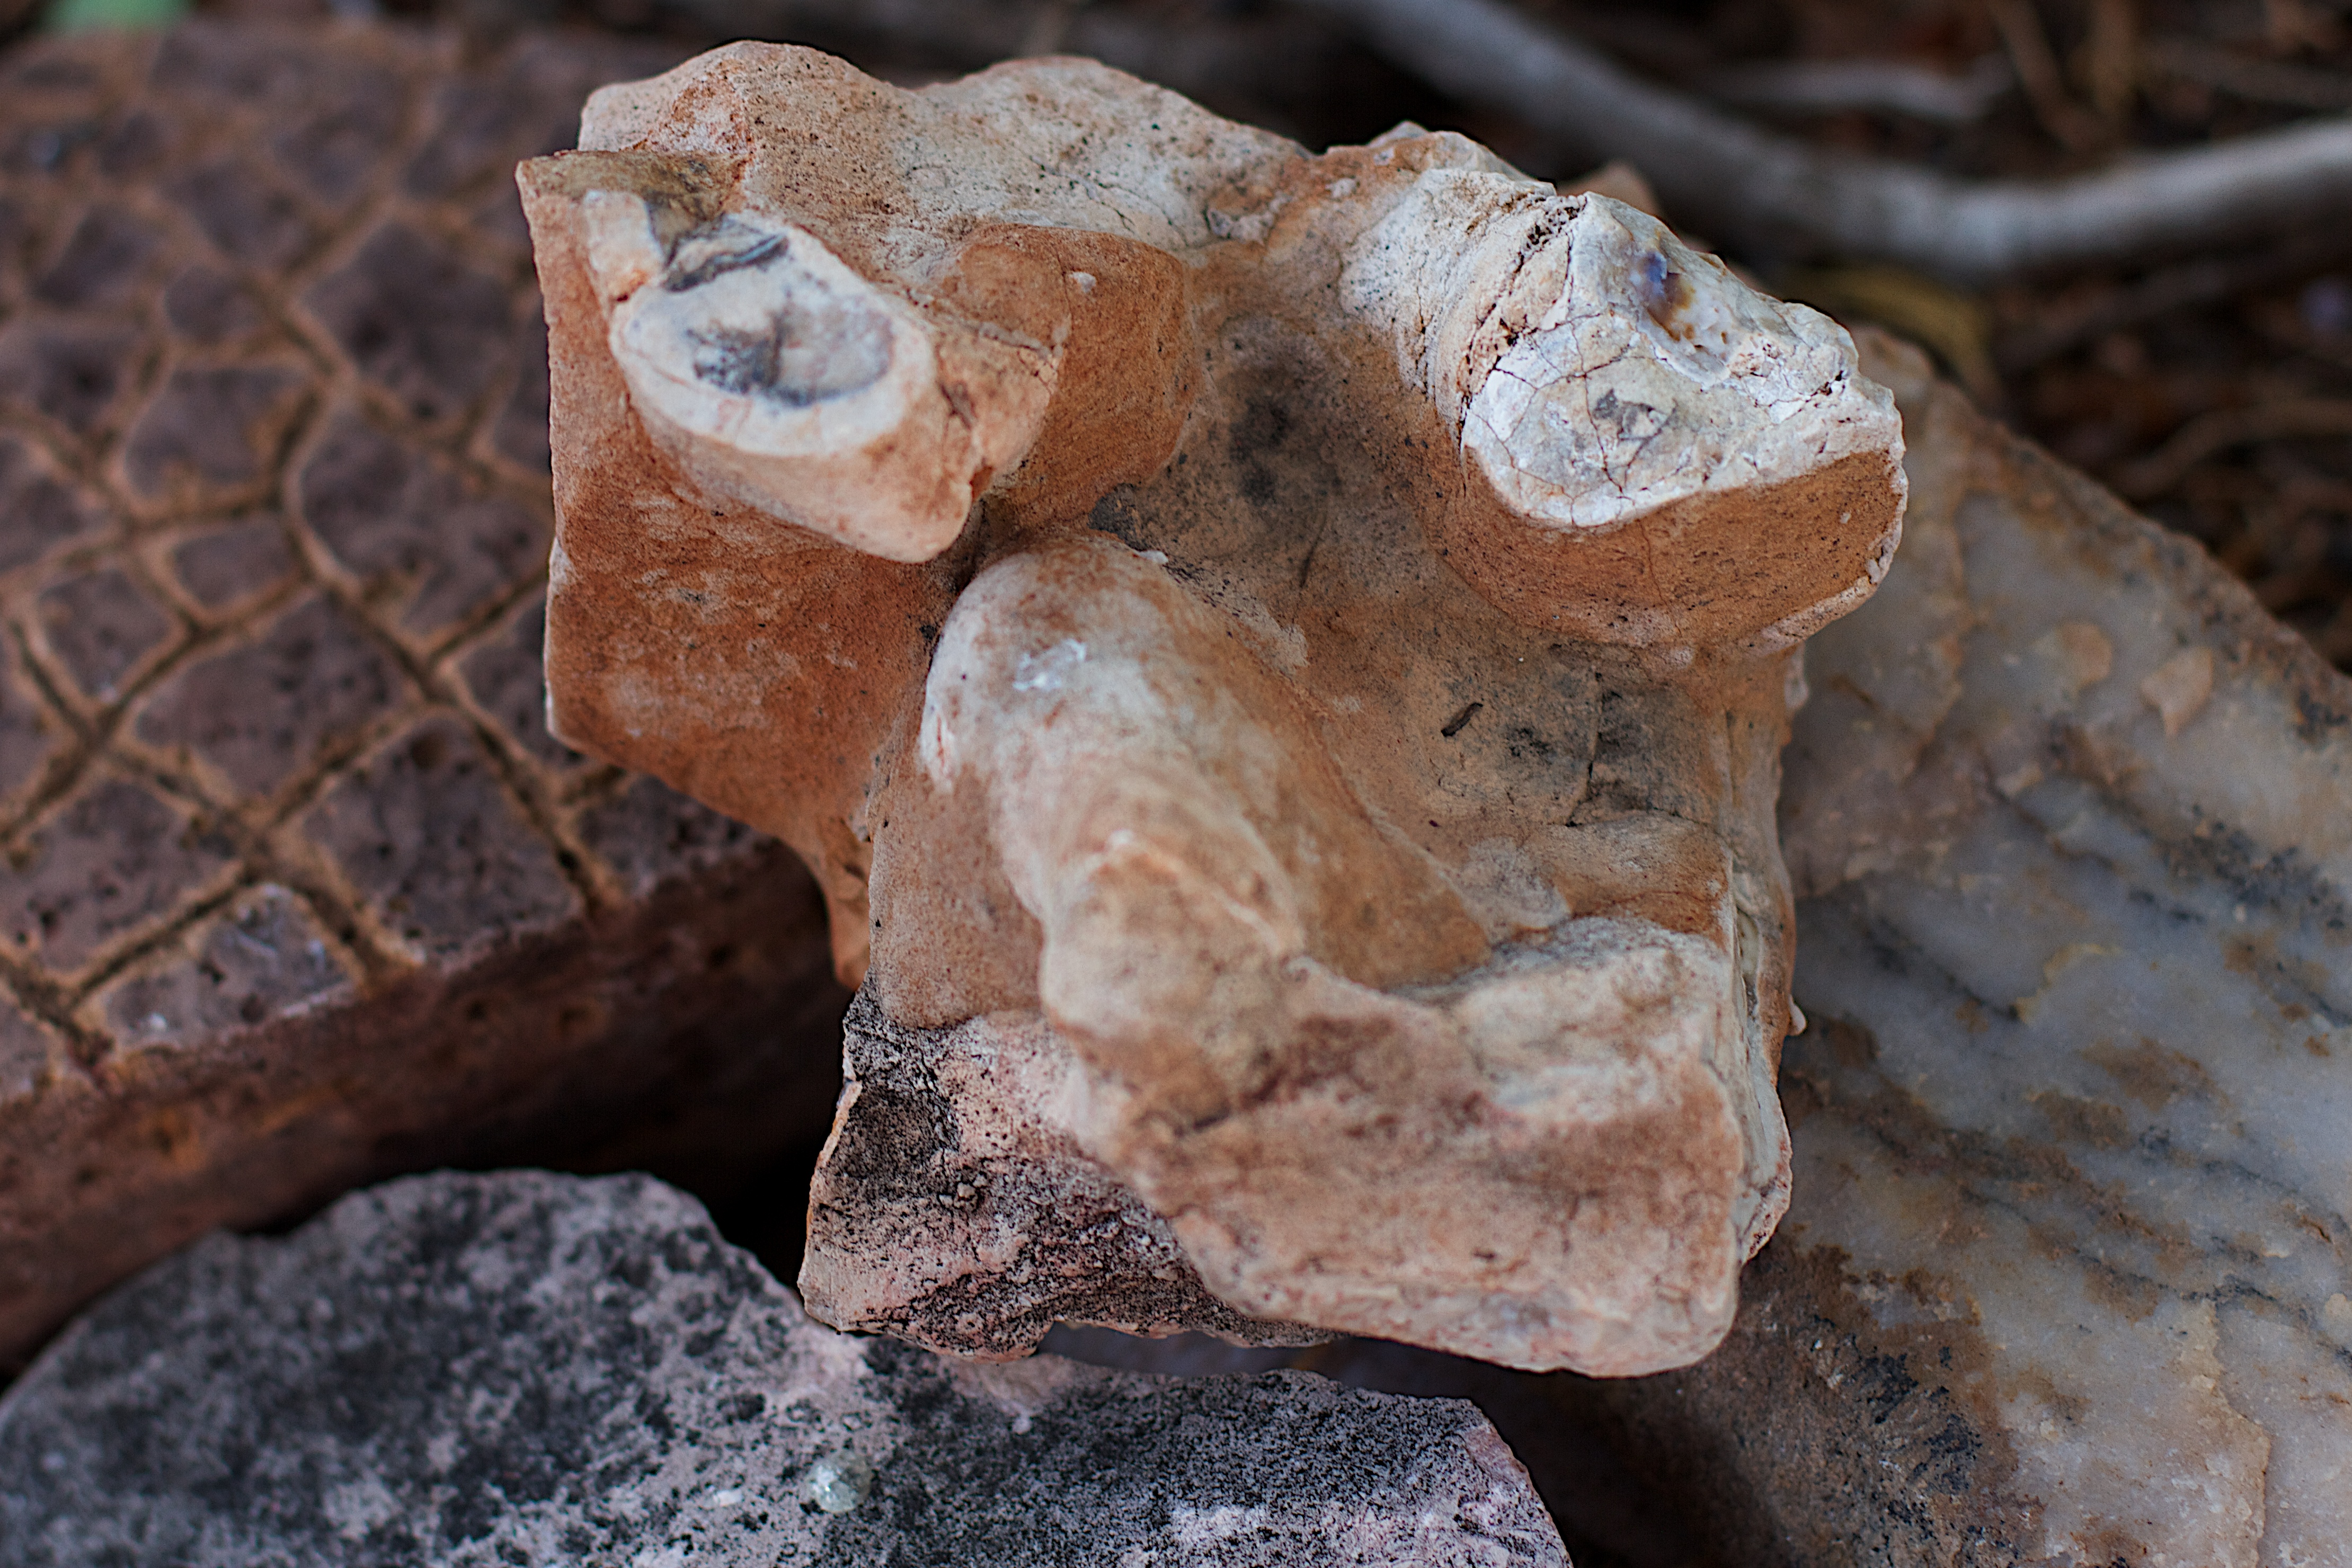
rock, wood, soil, material, geology, carving, macro photography, ancient history